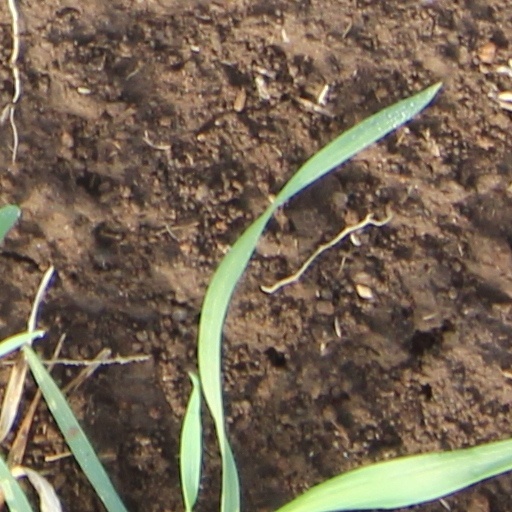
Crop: wheat